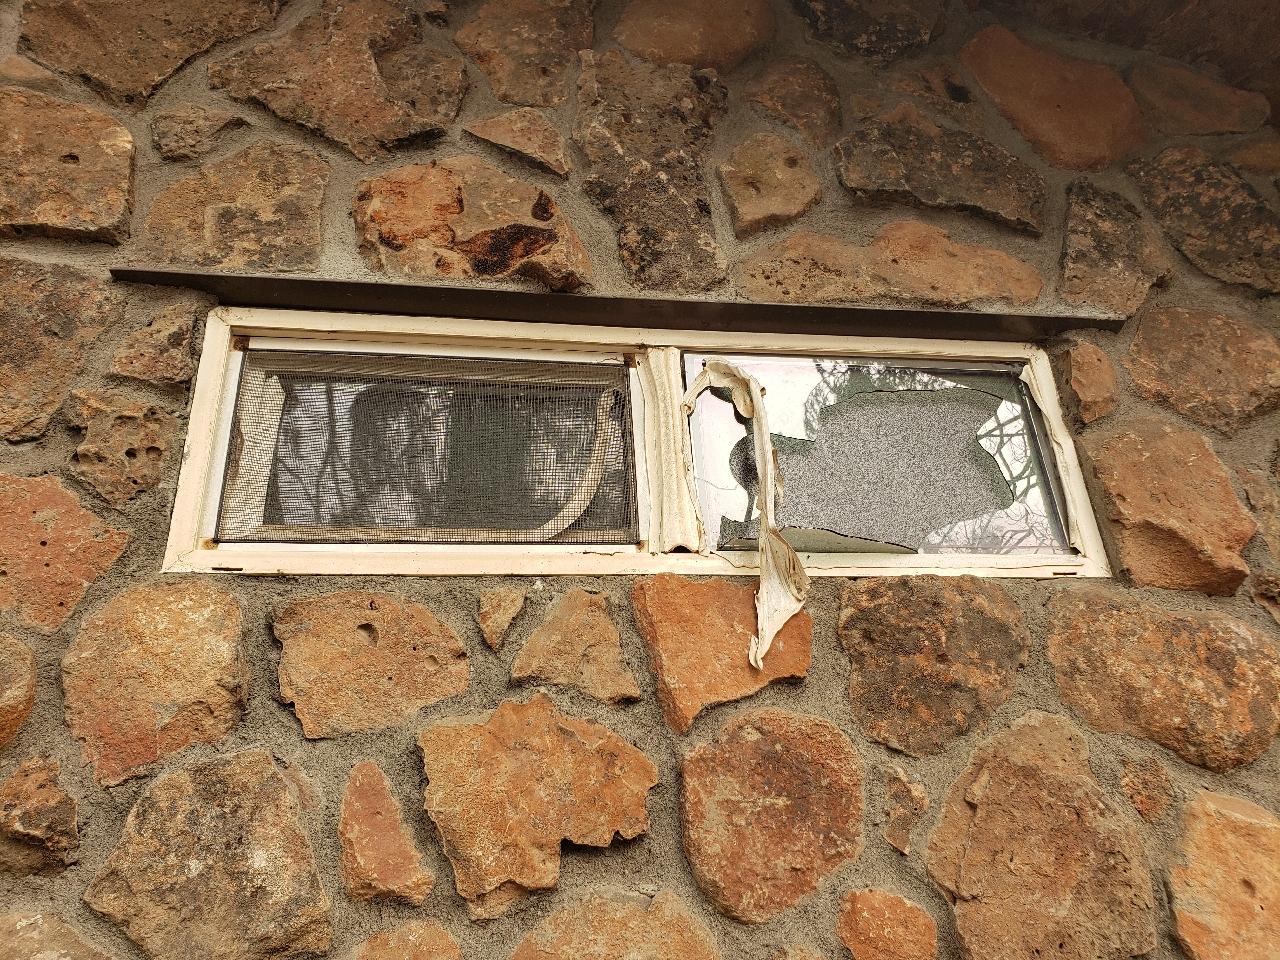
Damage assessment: affected